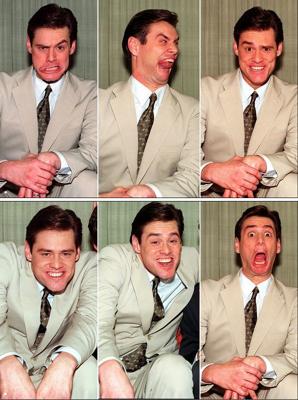
回答: イスに松ぼっくりを何度置かれても、引っかかる。